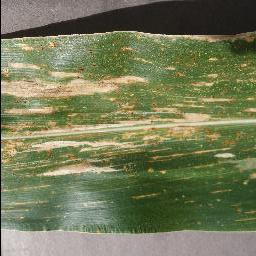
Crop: corn
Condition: (maize)_cercospora_spot_gray_spot